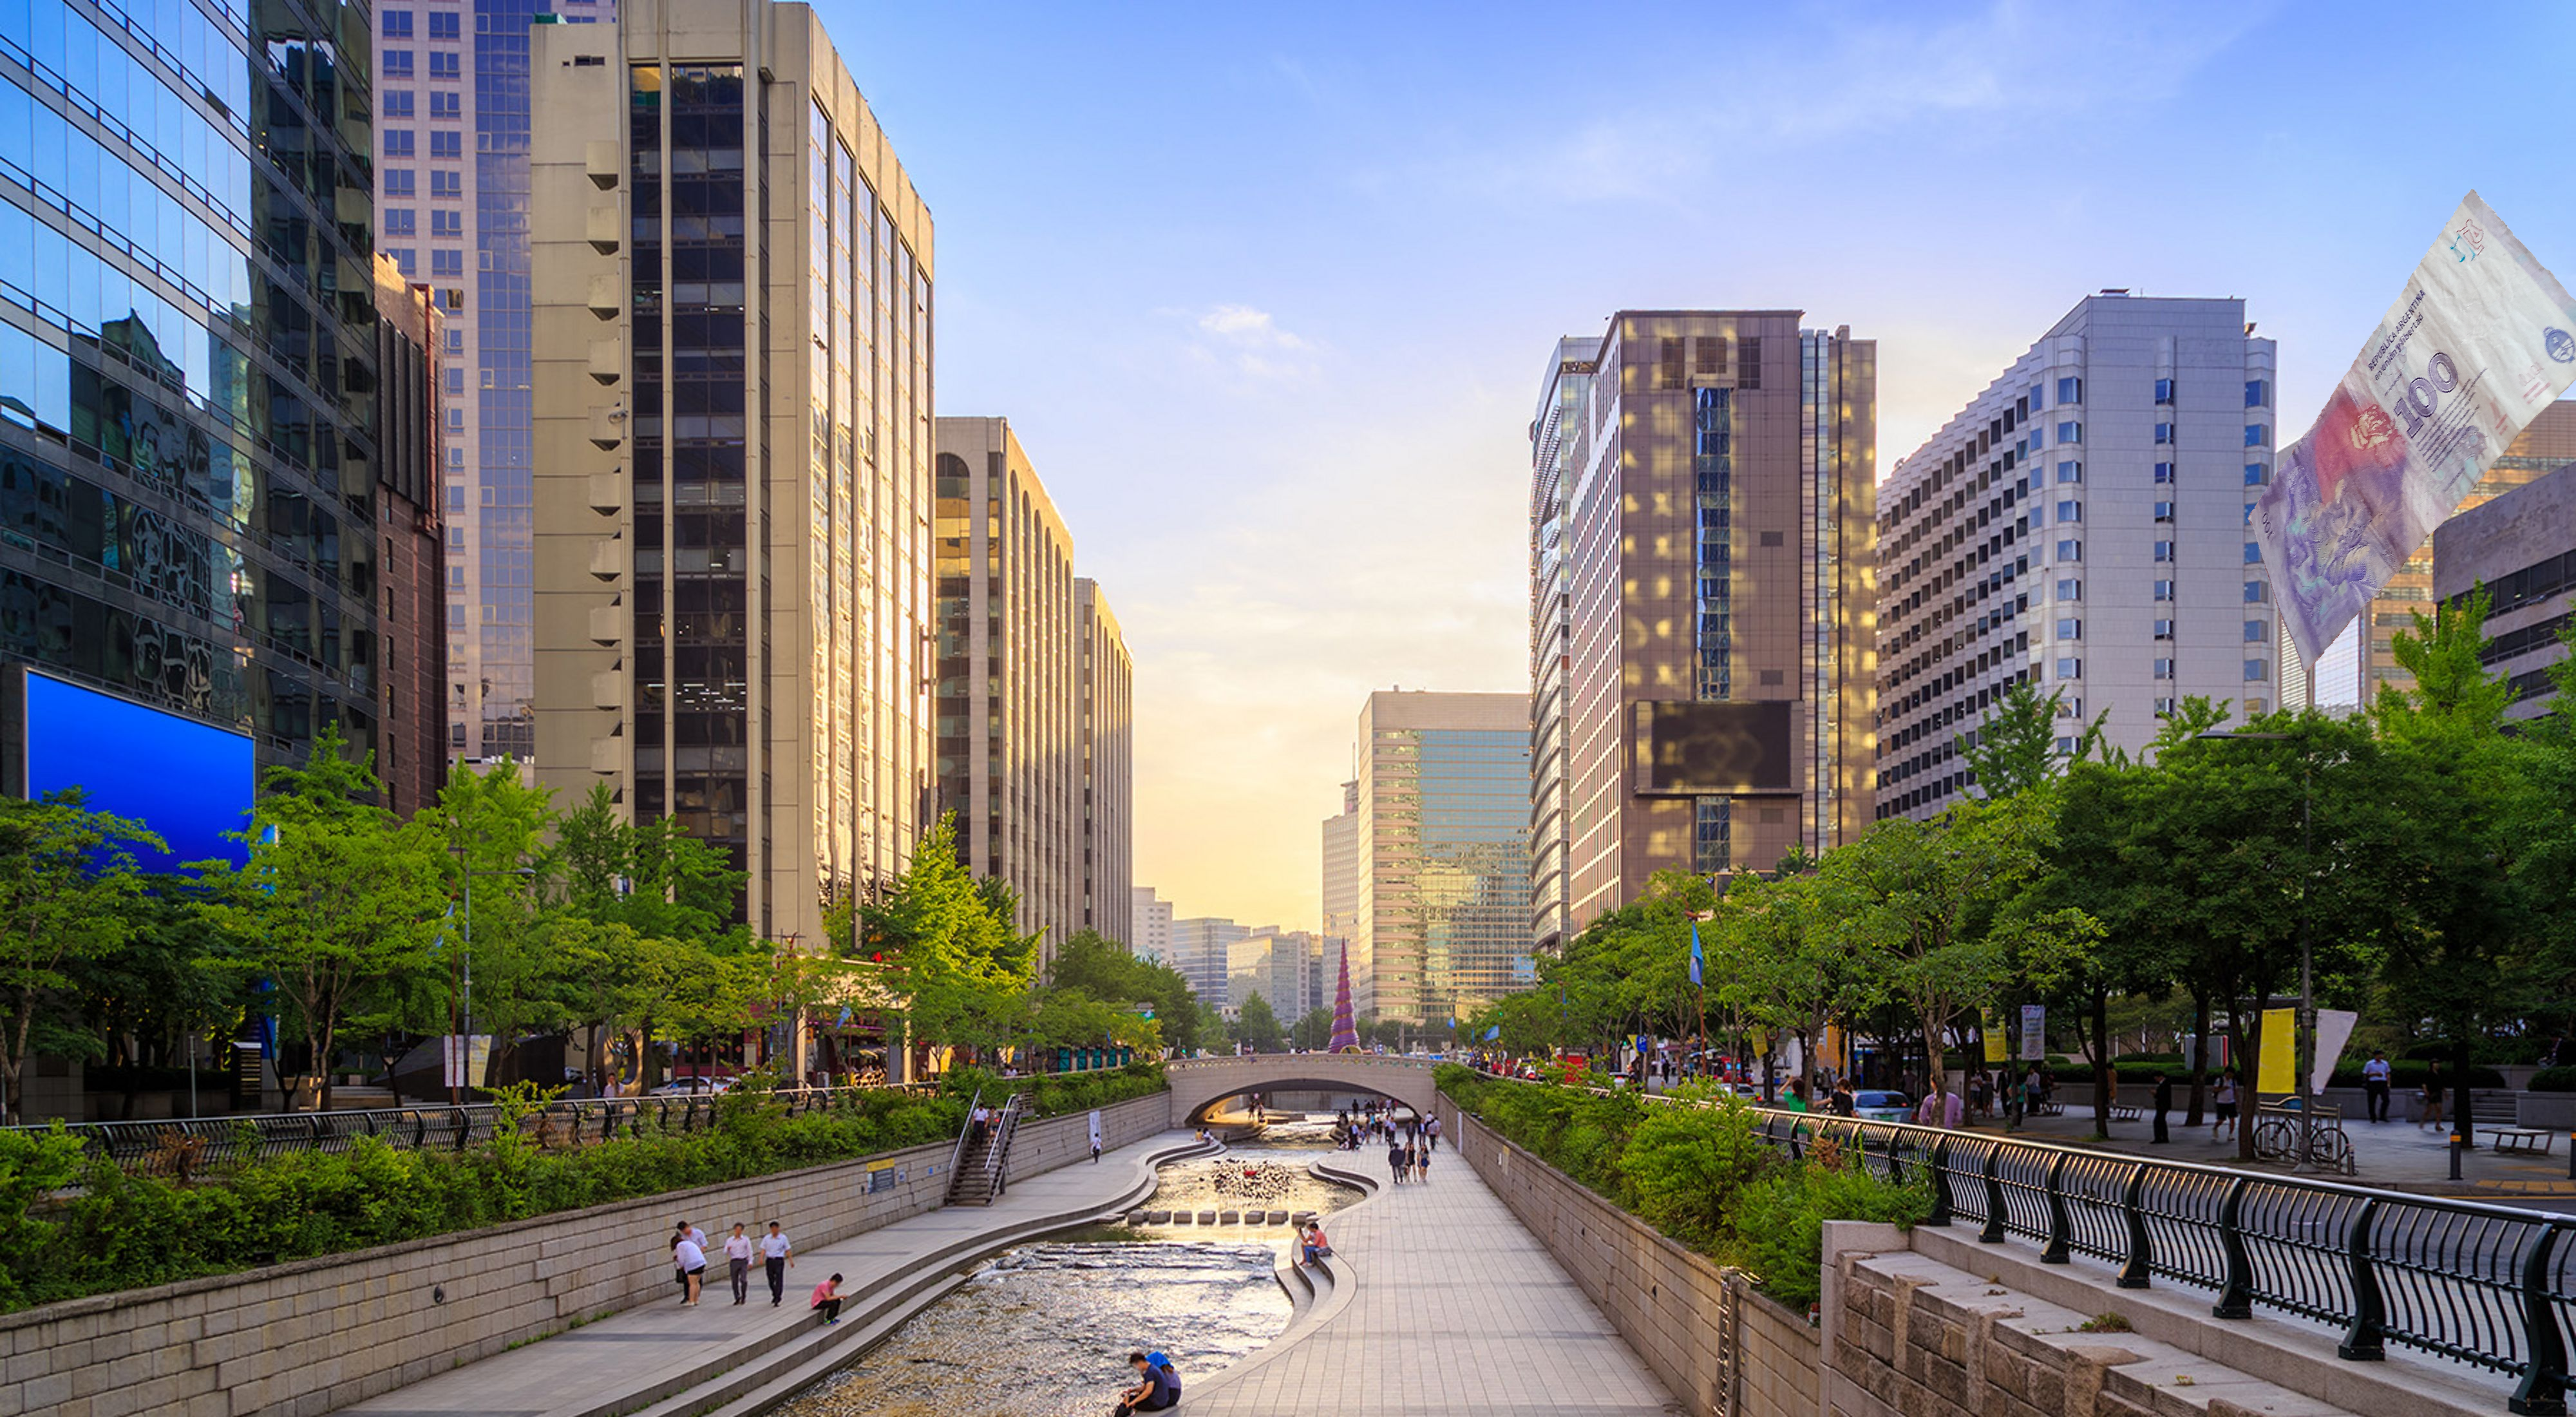
Denominación: 100